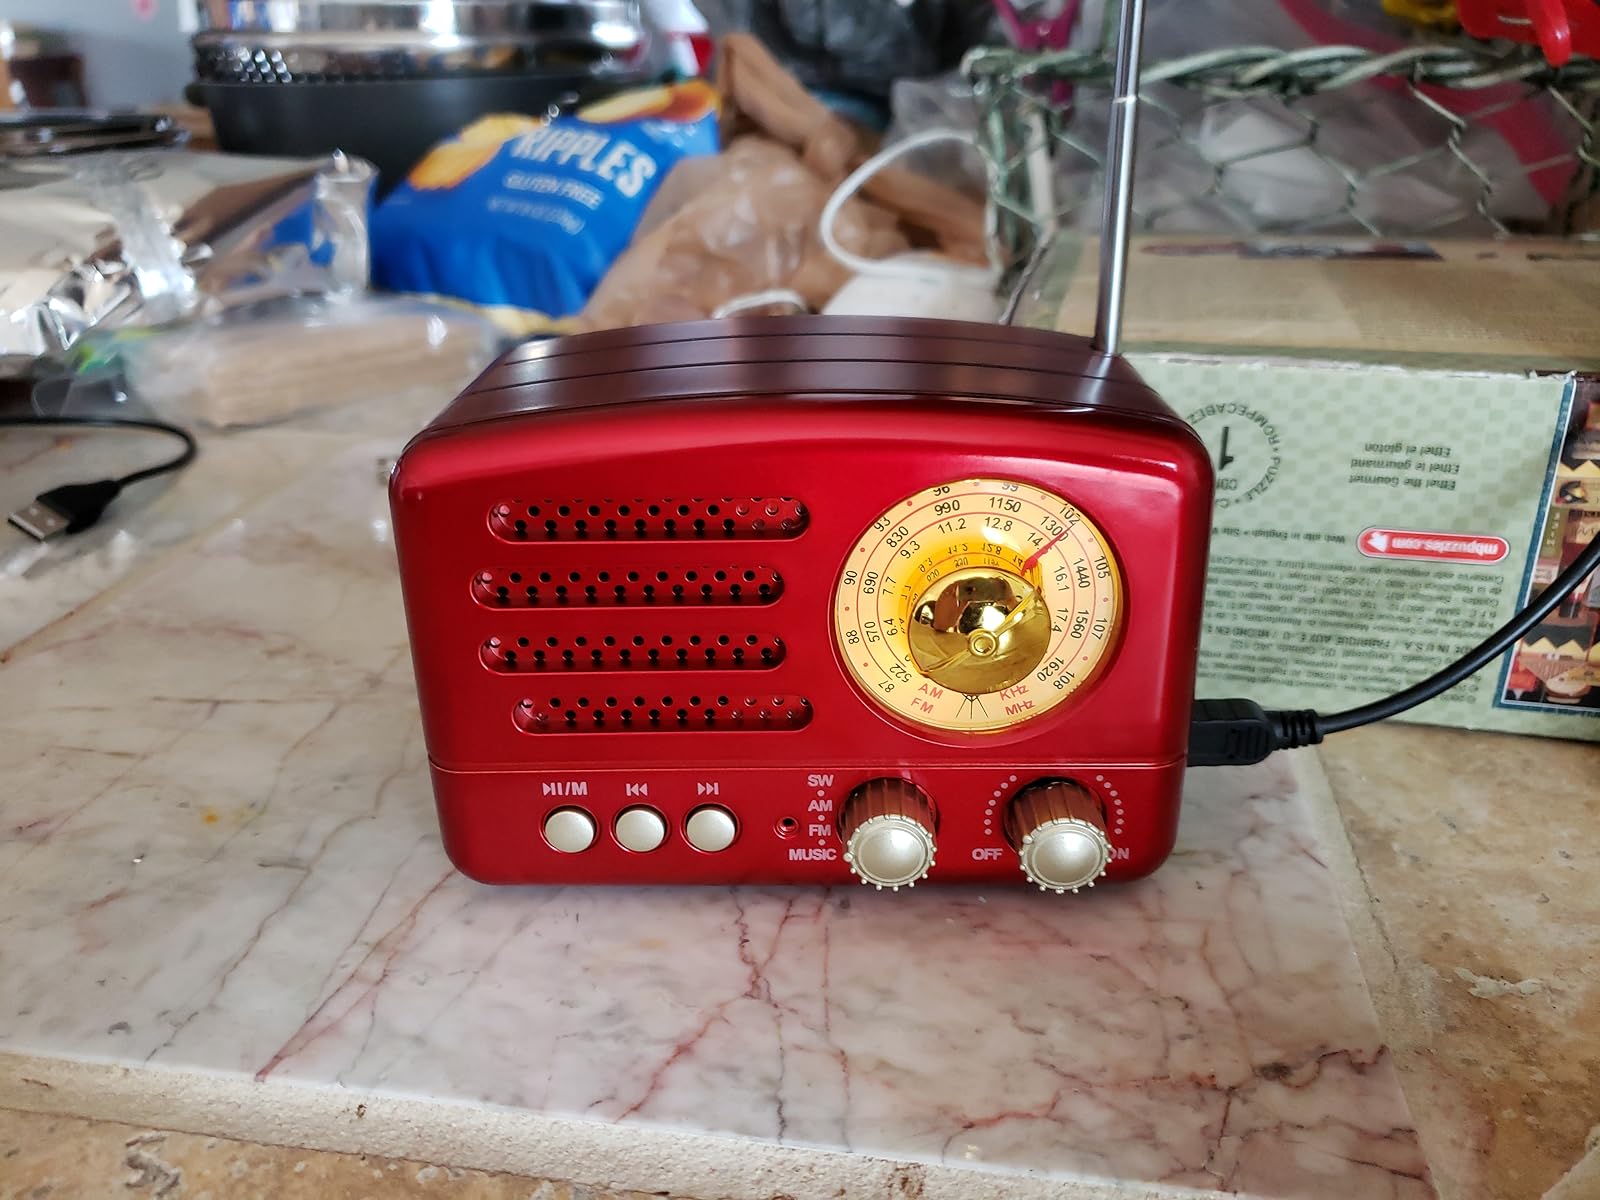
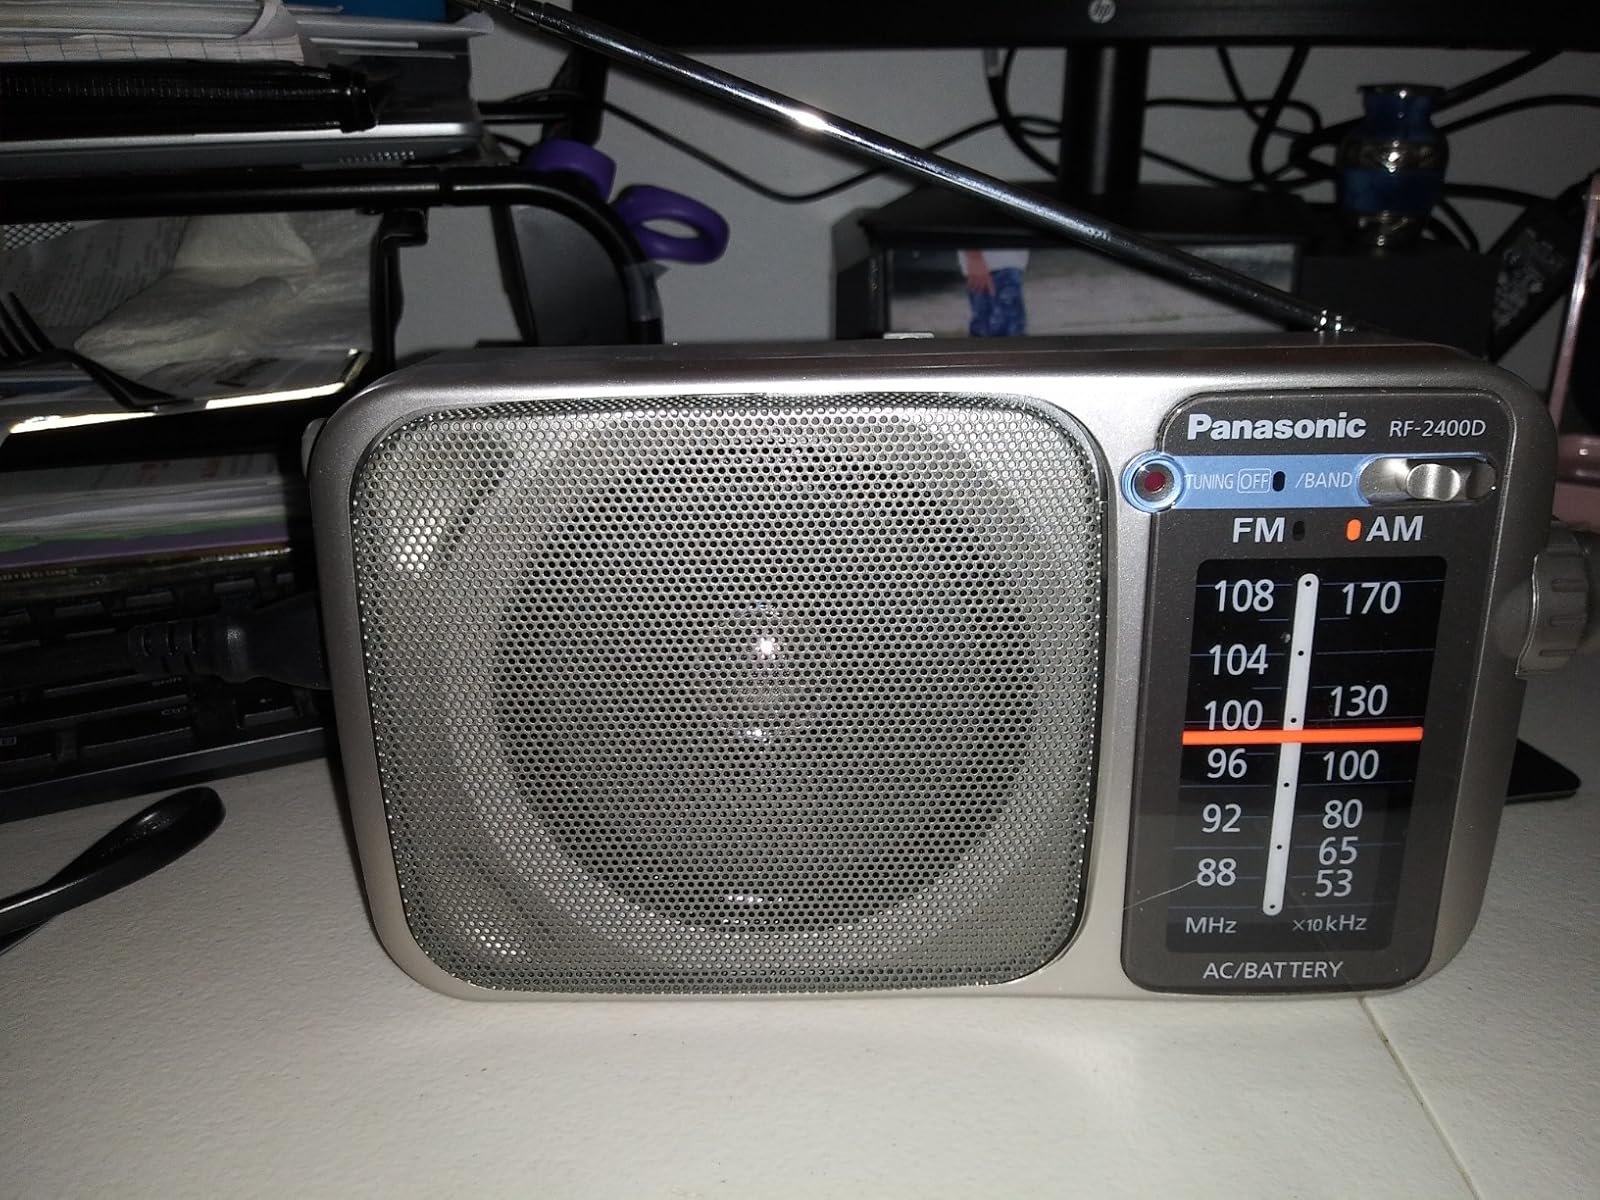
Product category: radio
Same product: no